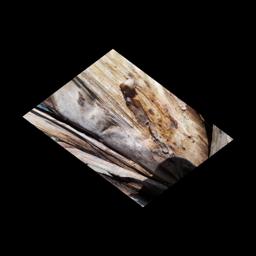
Label: BACTERIAL SOFT ROT